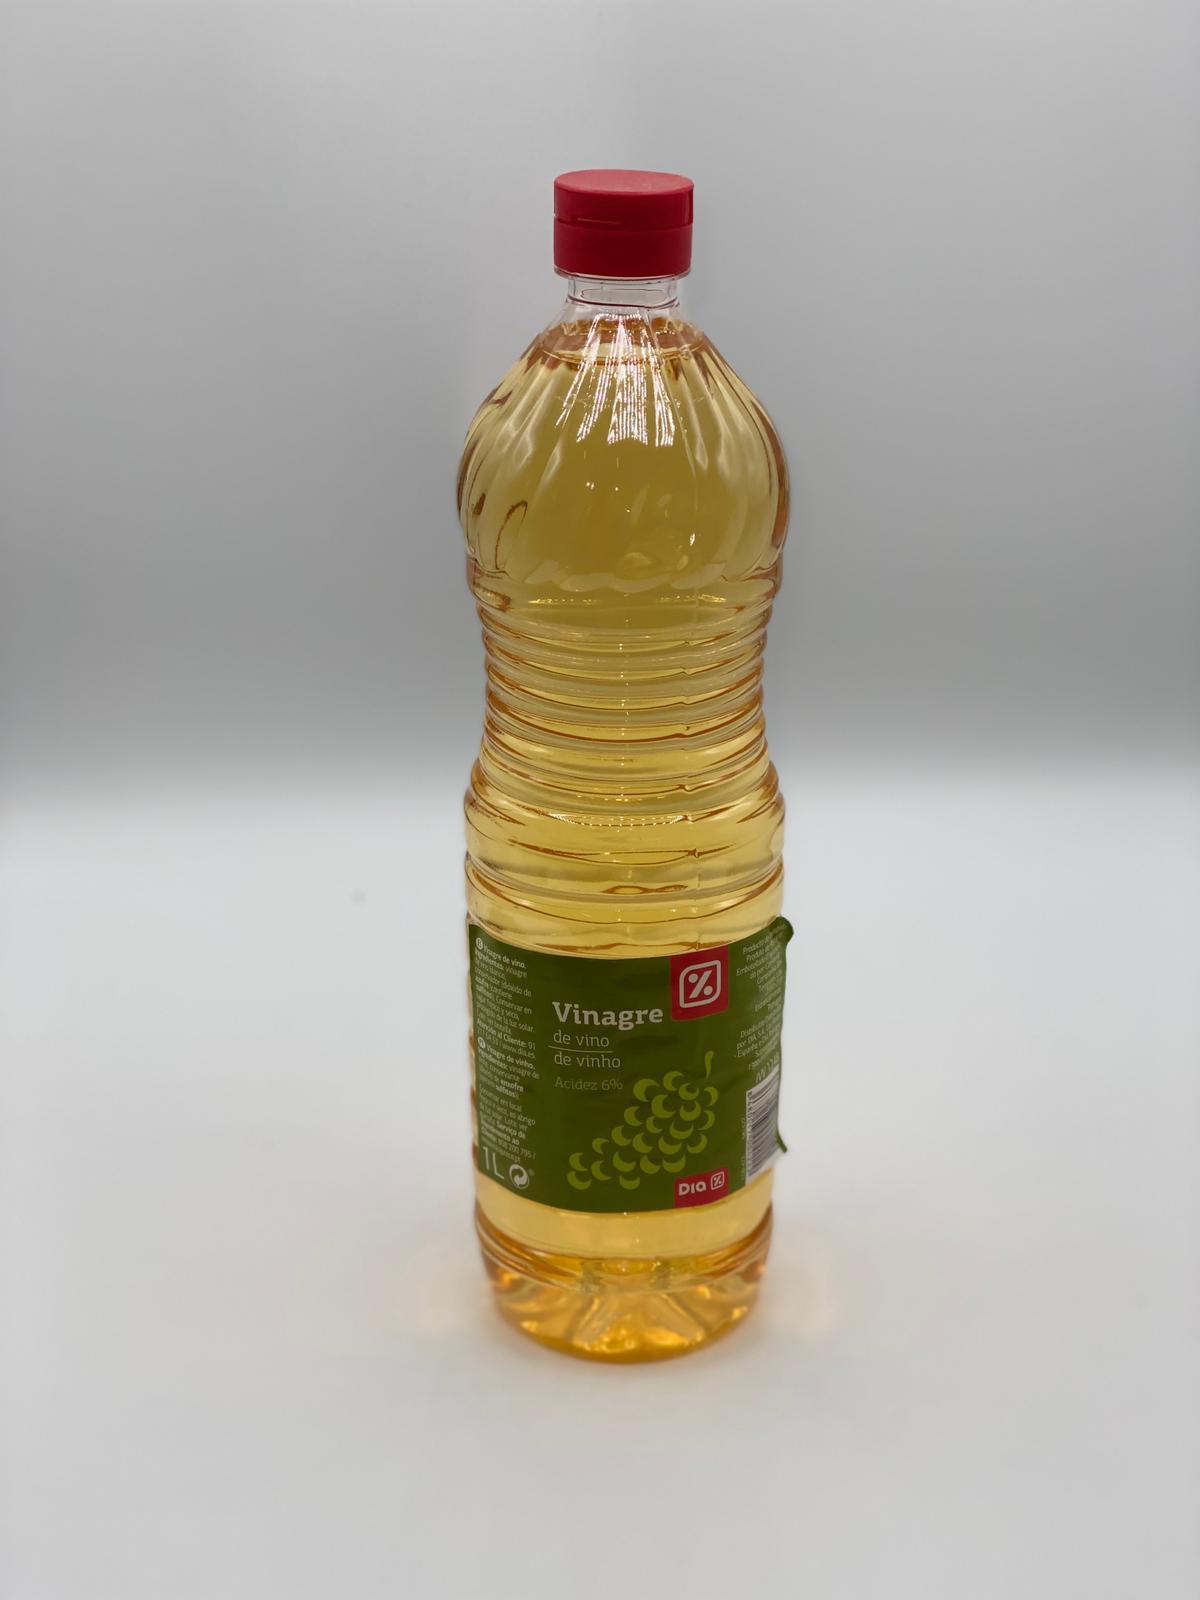
Label: plastic